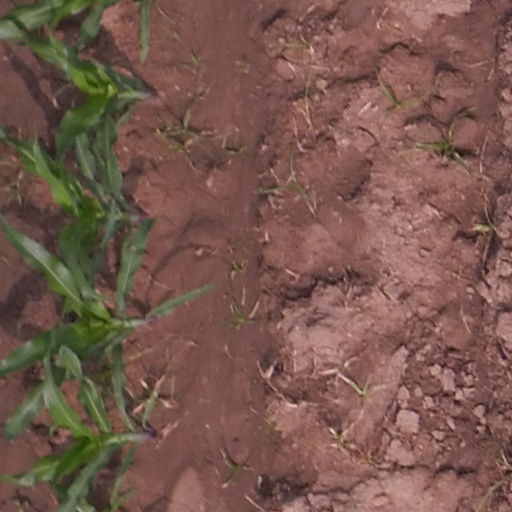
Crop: maize; corn